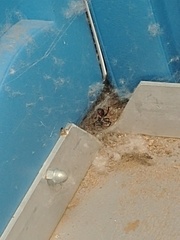
Species: Lactrodectus_hesperus